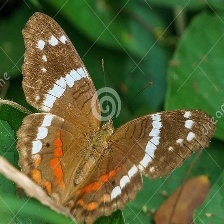
Species: BANDED PEACOCK